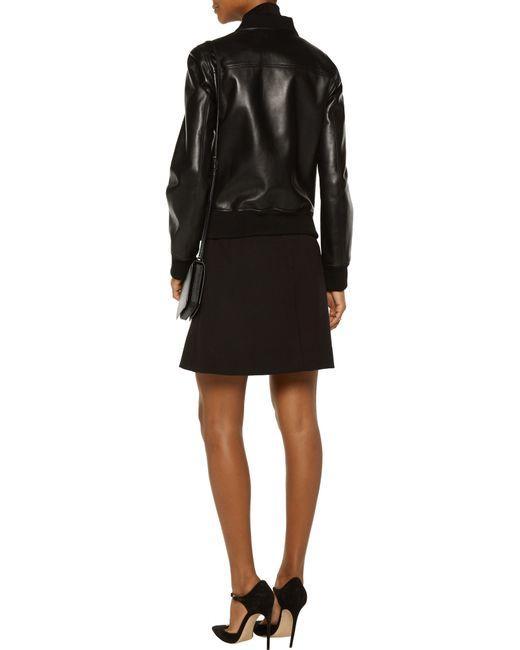
Damen Lederjacke mit schwarzem Minirock